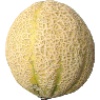
Label: Cantaloupe 2